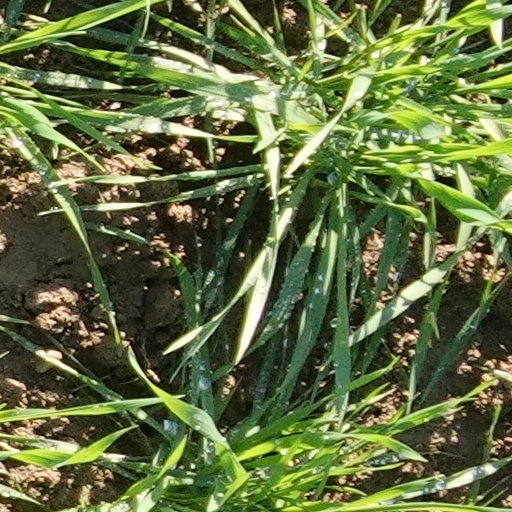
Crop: wheat